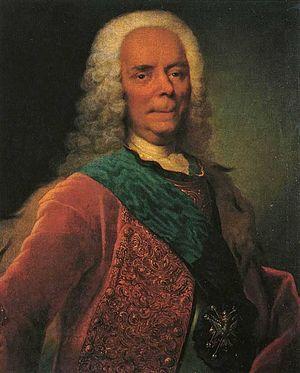
Vassili Vladimirovitch Dolgorouki, est un homme politique et feld-maréchal russe.